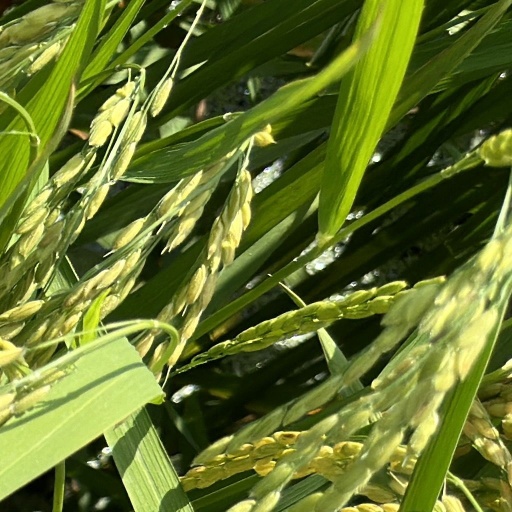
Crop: rice